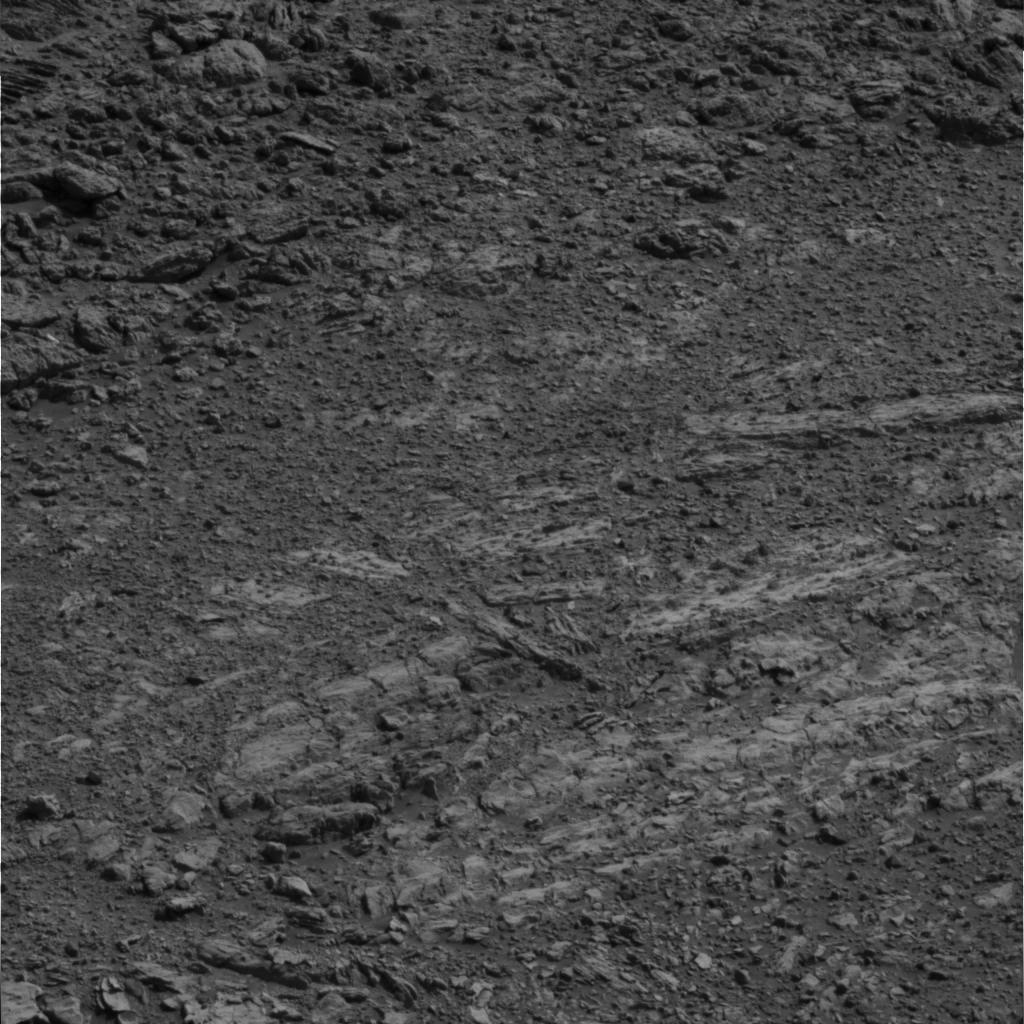
Surface features visible: Rock Outcrops, Clasts, Rock (Linear Features), Soil, Nearby Surface